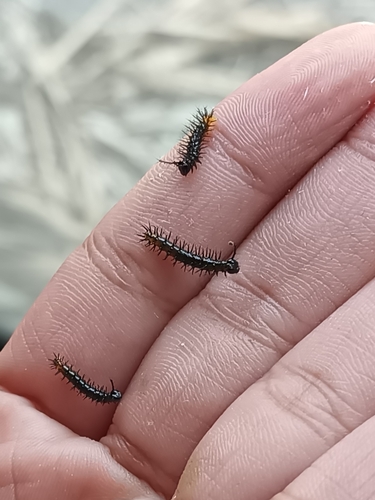
Scientific name: Anartia fatima
Common name: Banded peacock
Family: Nymphalidae
Order: Lepidoptera
Pollinator type: Primary pollinator
Habitat: Open areas and gardens
Geographic range: South America
Conservation status: Least Concern